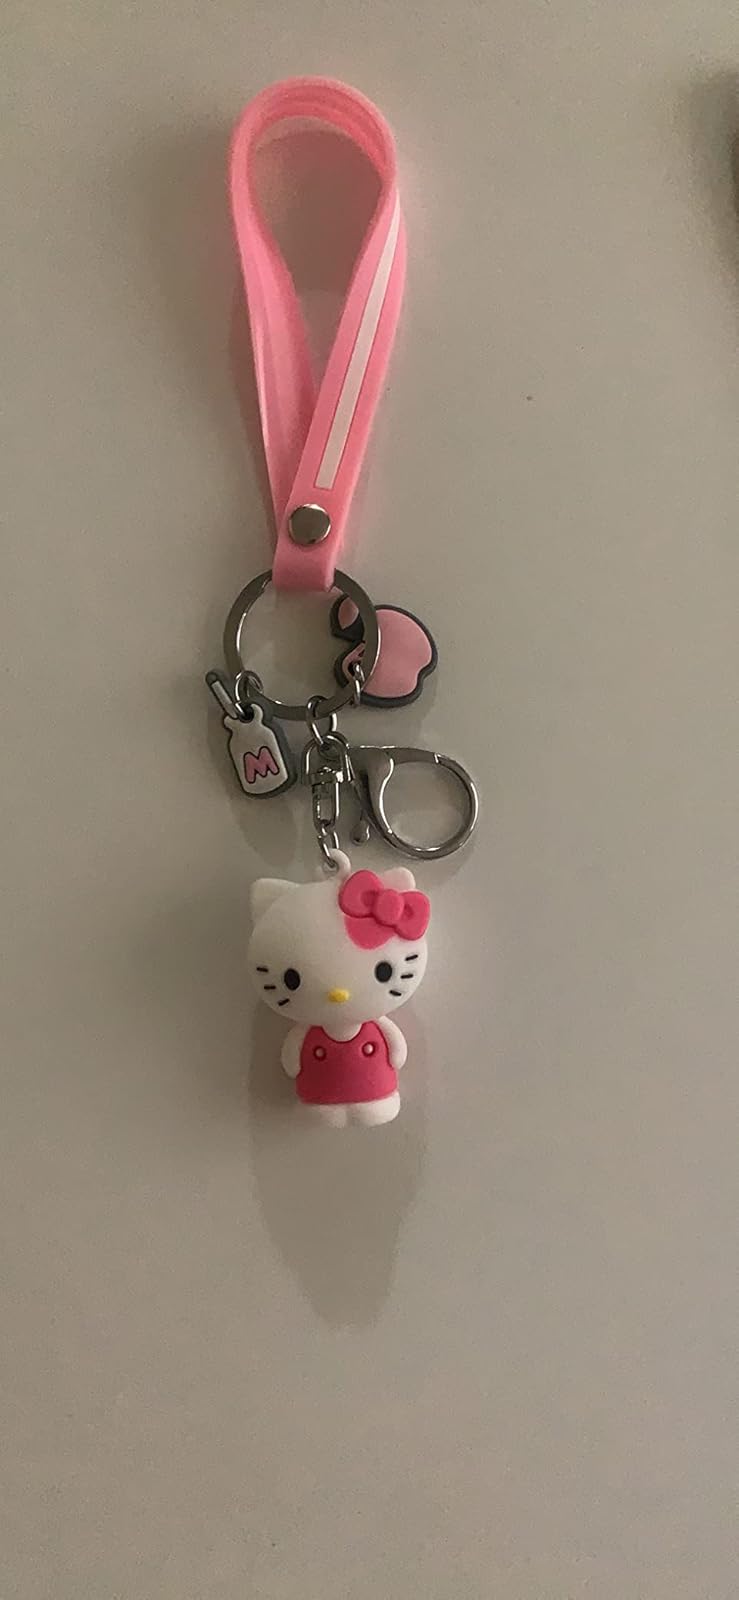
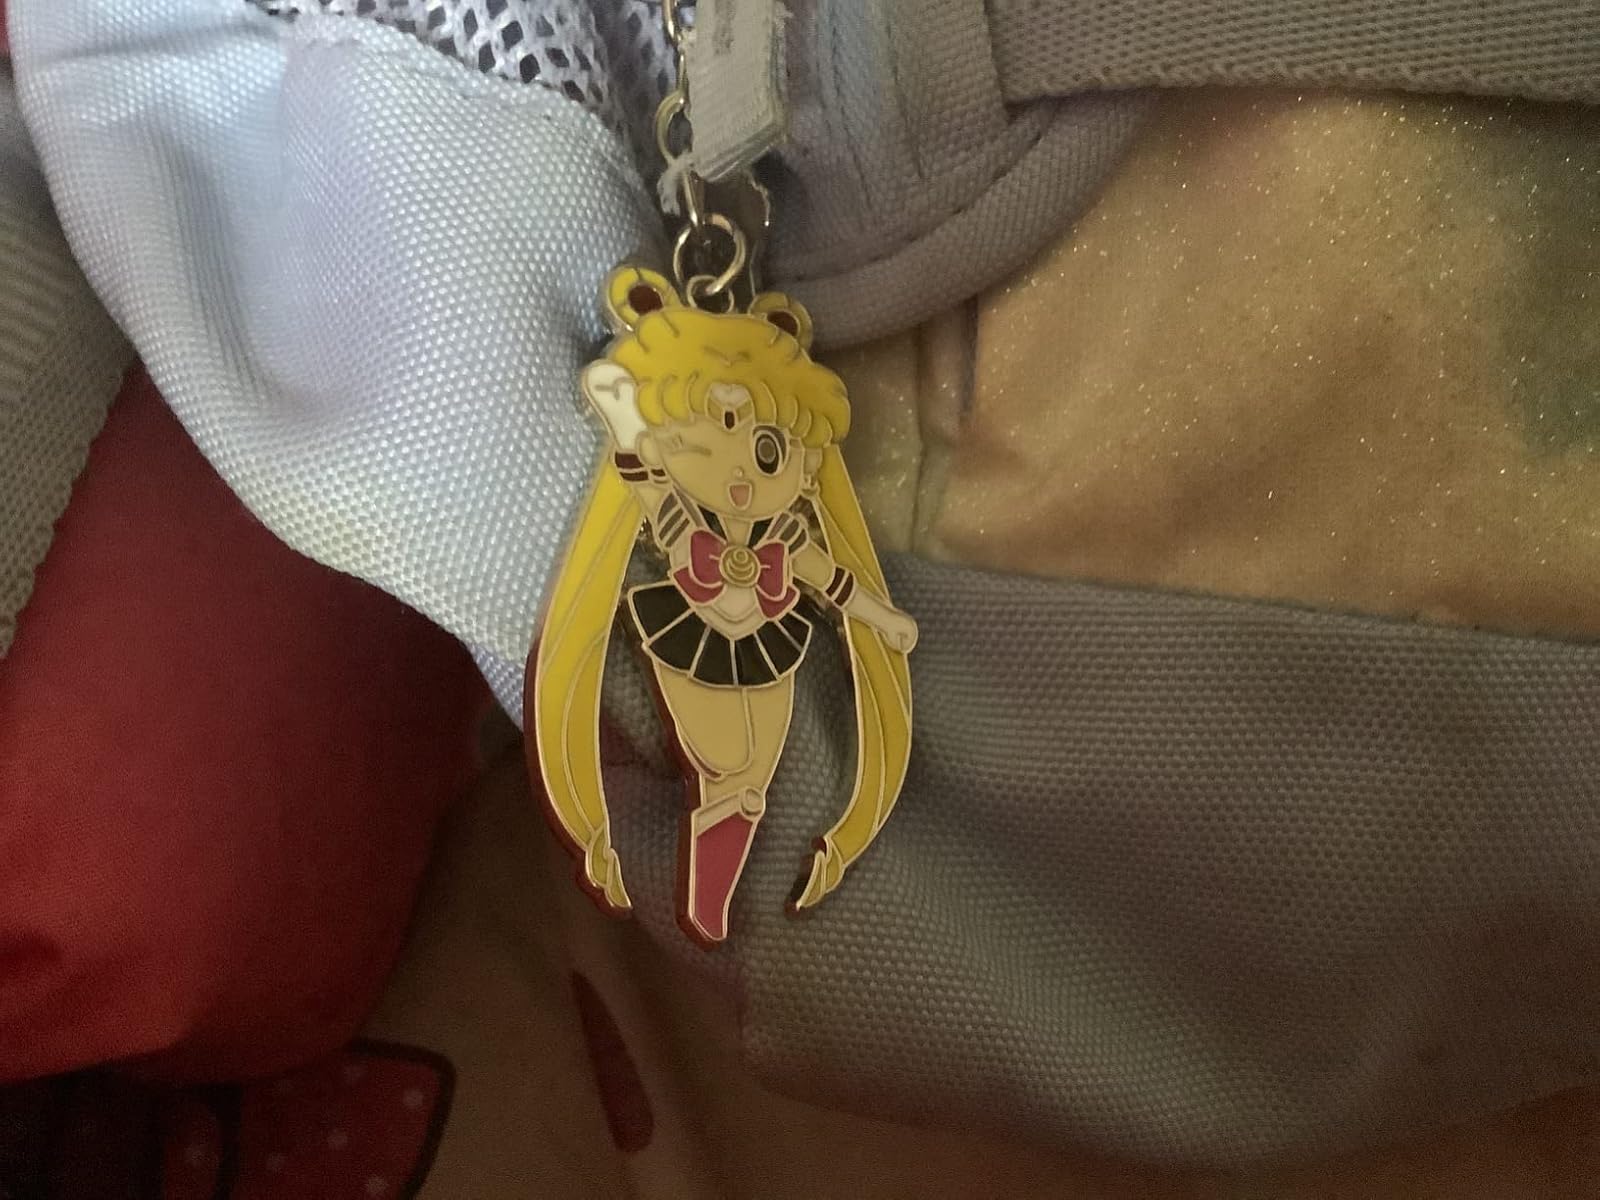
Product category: accessories_keychain
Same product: no